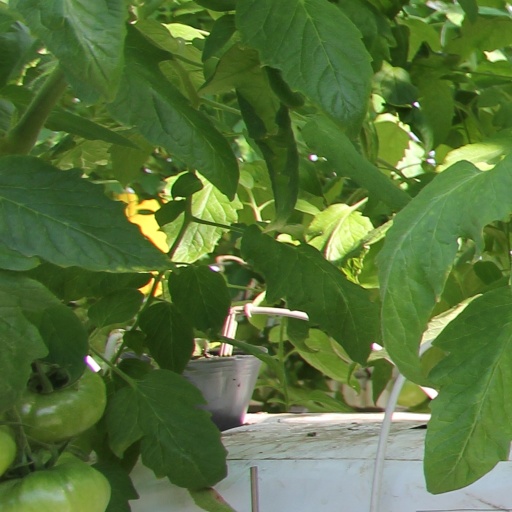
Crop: tomato